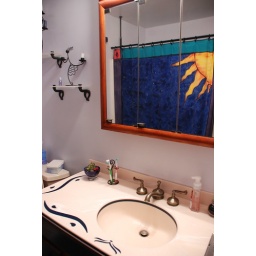
bathroom in strangers house